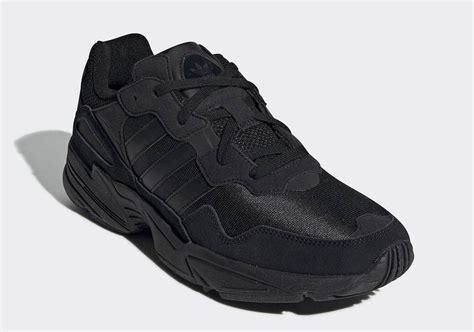
Brand: Adidas
Model: Yung 96